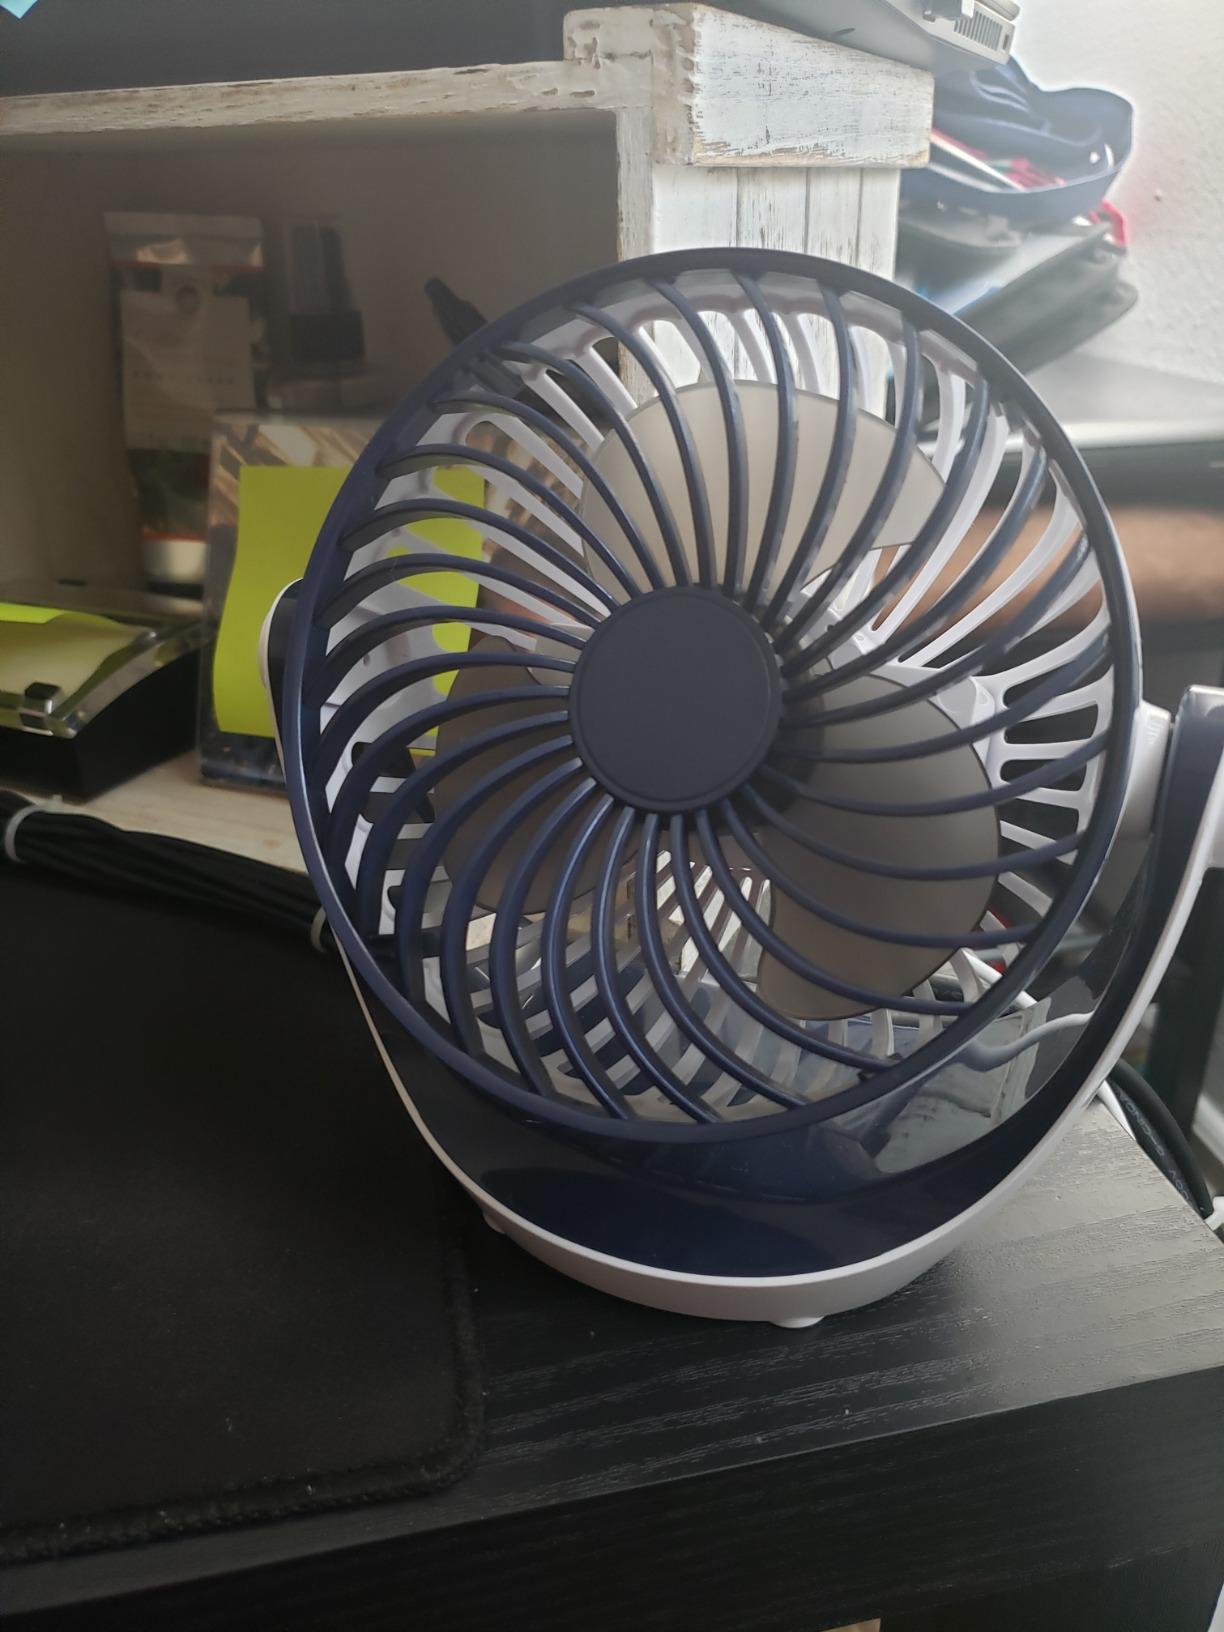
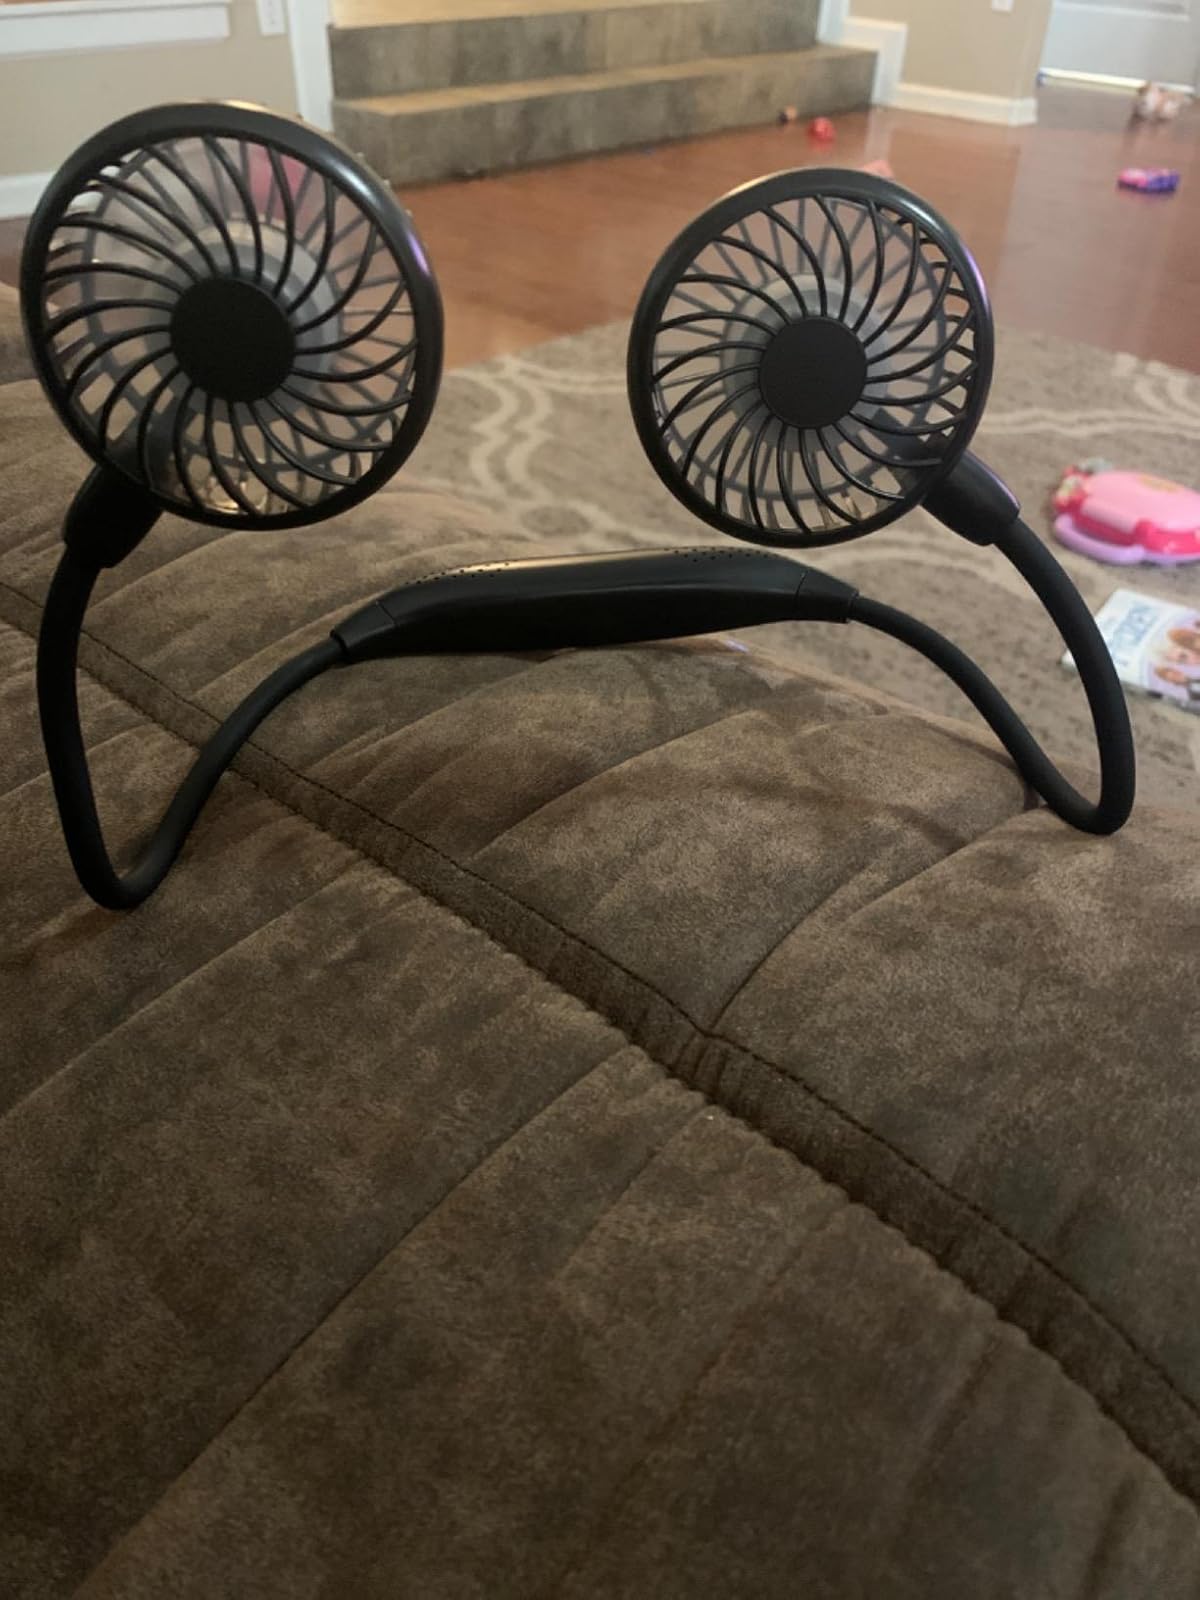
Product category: fan
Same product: no